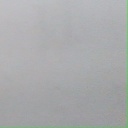
अक्षर: द